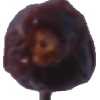
Label: dates